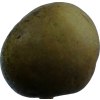
Label: pear